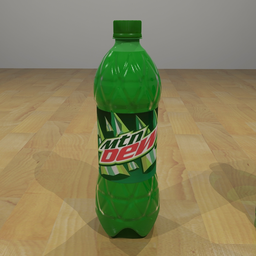
Label: plastic